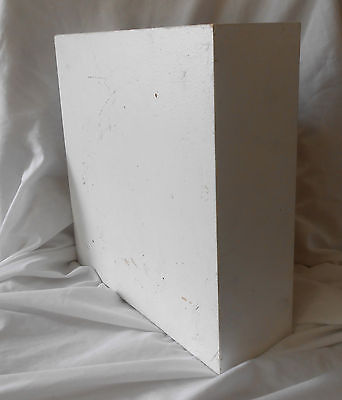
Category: table